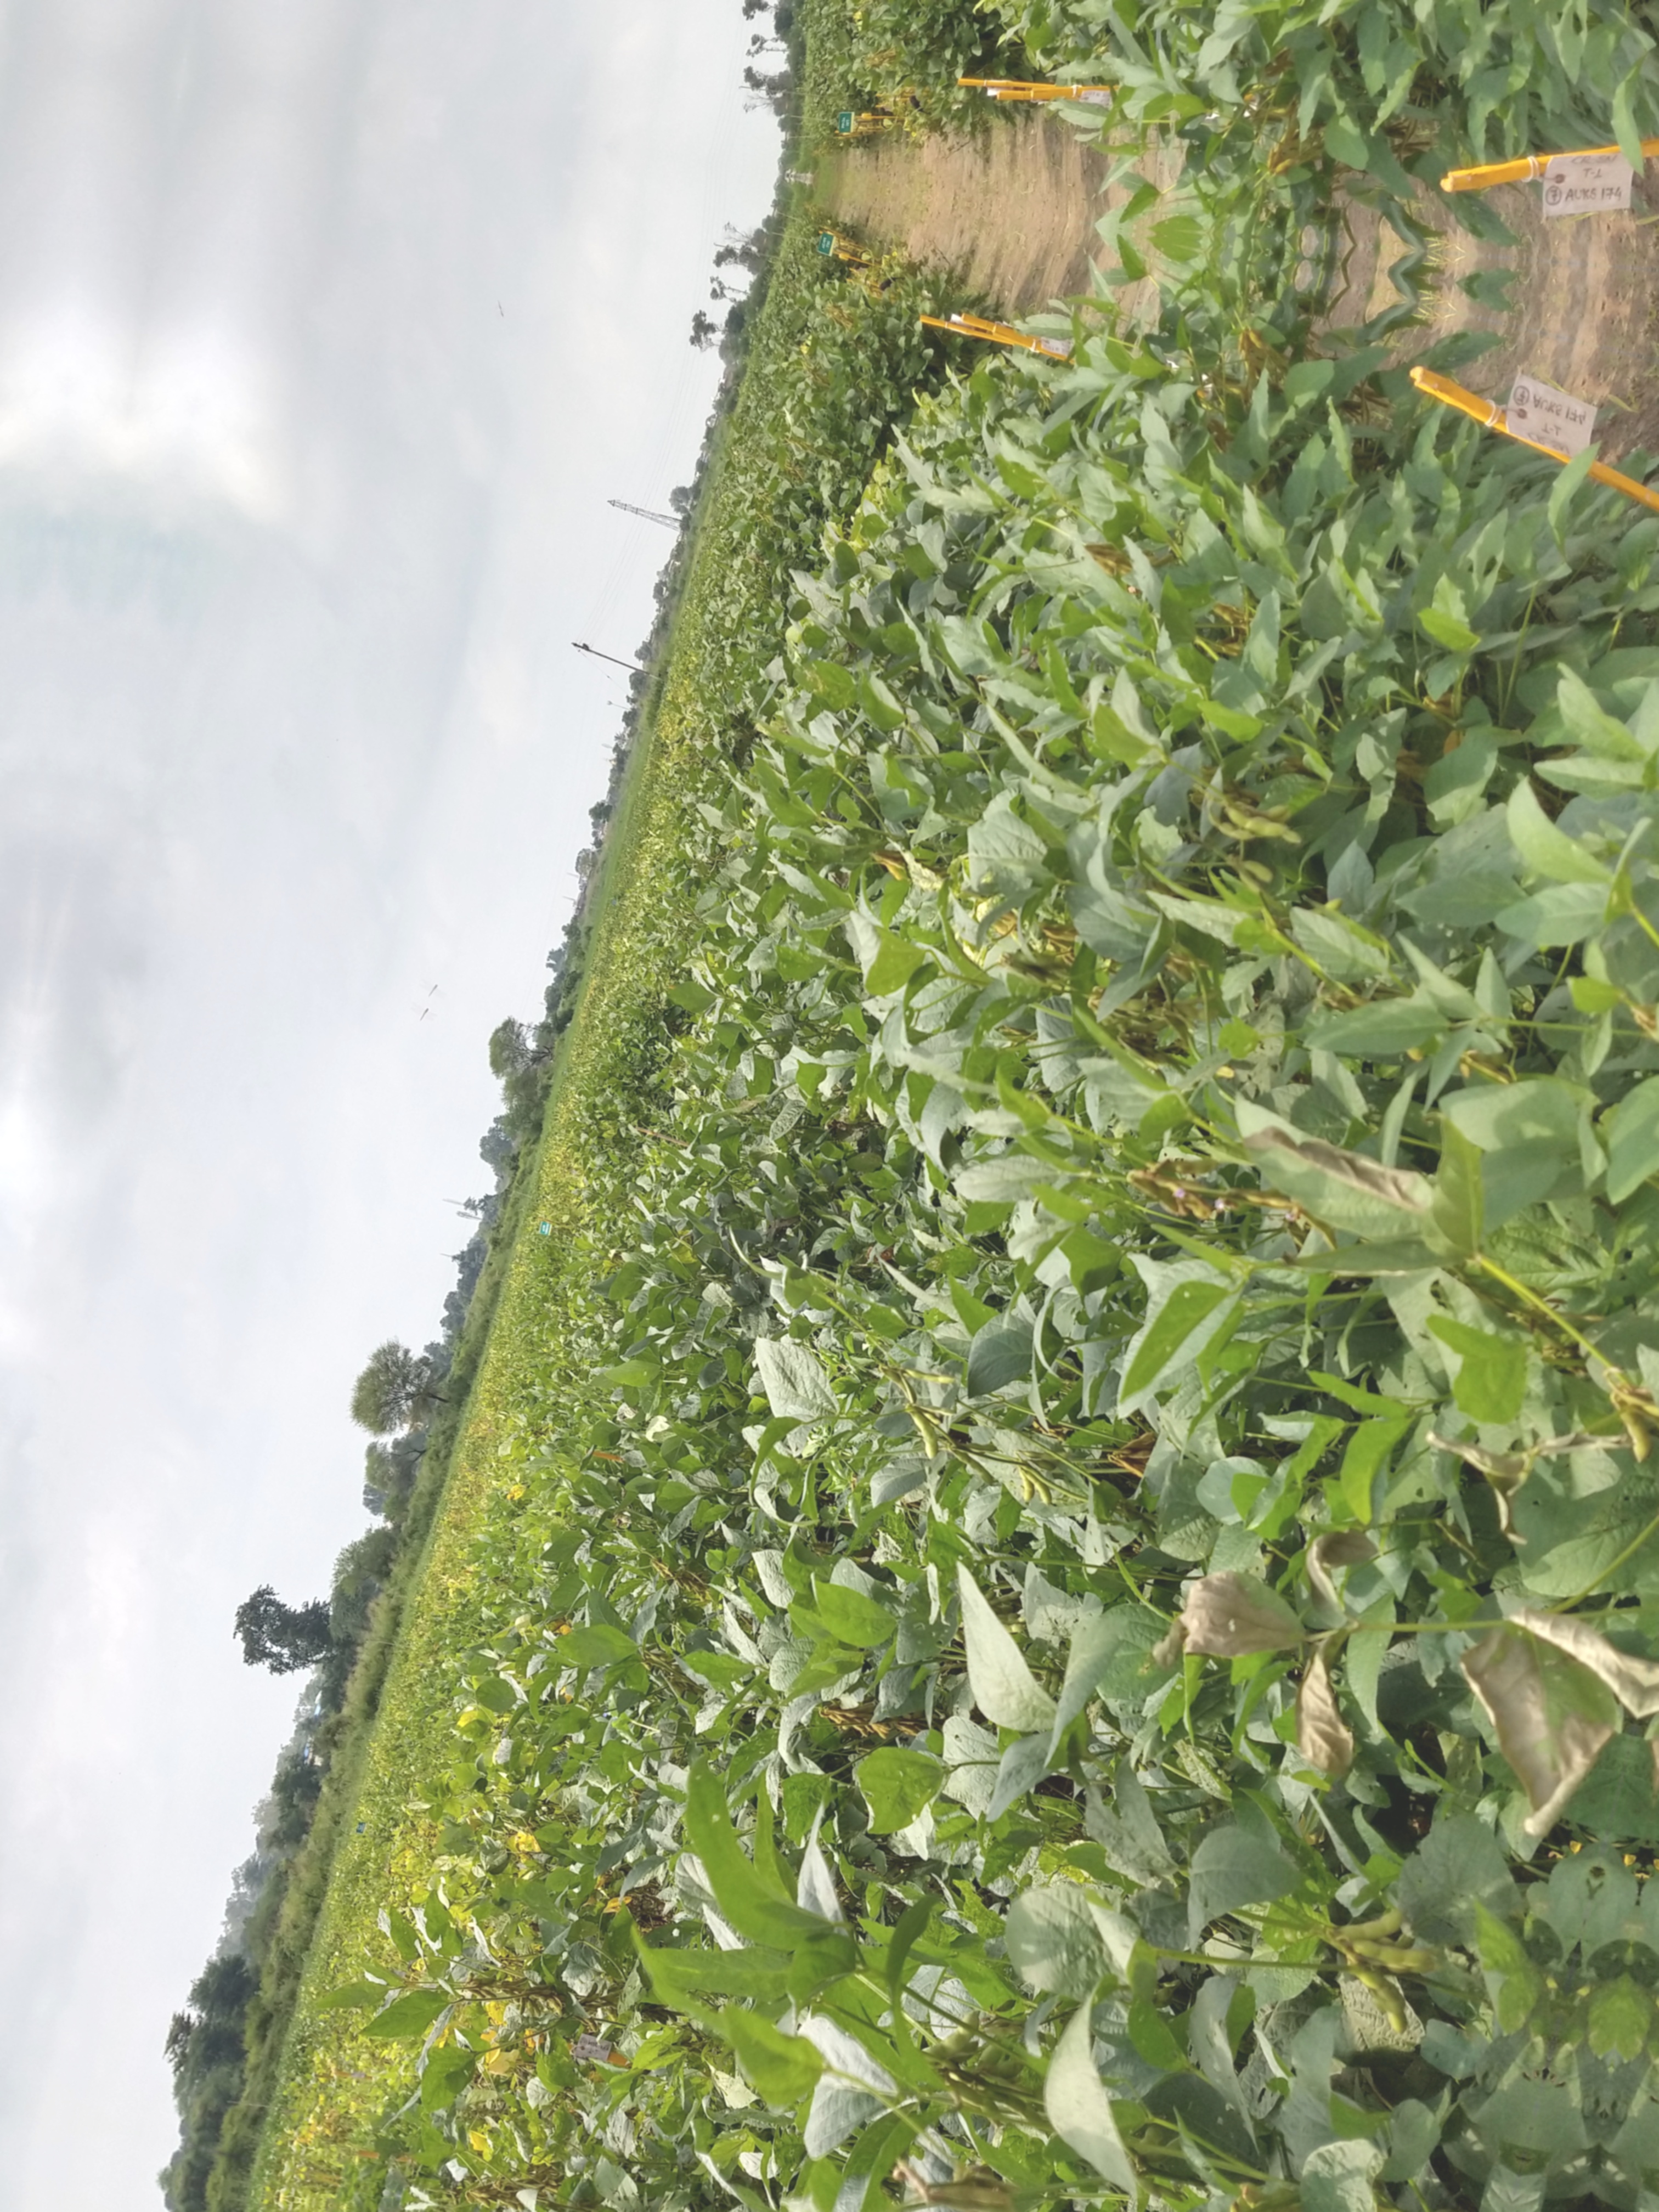
Label: Disease